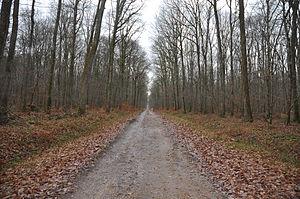
La piste que nous voyons, se trouve dans la plus belle forêt de chênes d'Europe. Tronçais. A proximité du ""chêne carré"". Photo prise dans l'Allier en France. Nous sommes en décembre 2011, une pluie fine tombe sur les grands arbres dépourvus de feuilles.C'est en fin de journée."
La forêt de Tronçais est une forêt domaniale française située dans le nord-ouest de l'Allier. Elle est principalement constituée de chênes sessiles « conduits » en futaie.